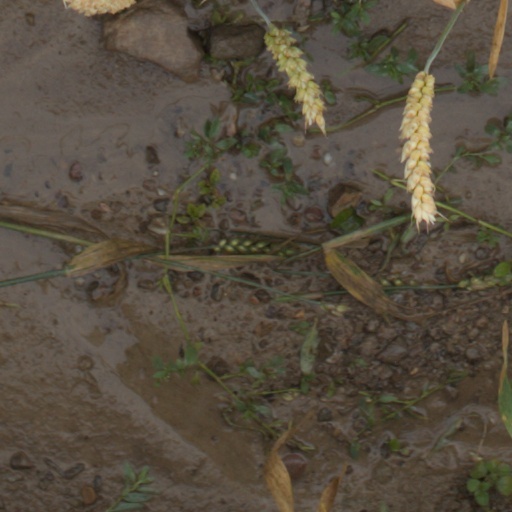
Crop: wheat